British Hong Kong

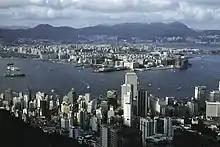
Urban Hong Kong in 1980

Hong Kong received Chinese refugees – "Rightists" – fleeing the Chinese Civil War and communist persecution. They became cheap labour. Some were recruited in Hong Kong as anti-communist militants. A major cause of the 1956 Hong Kong riots started by "Rightists" was poverty. The response to the riots favoured the Rightists; Rightist instigators were lightly prosecuted, compensation was denied to communists and bystanders, and the communists were officially blamed as coinstigators. The lax persecution of the riots Rightists instigators was used by the PRC to criticize the "airy use of the rule of law as a pragmatic stand-in for human rights" that characterized British colonialism.